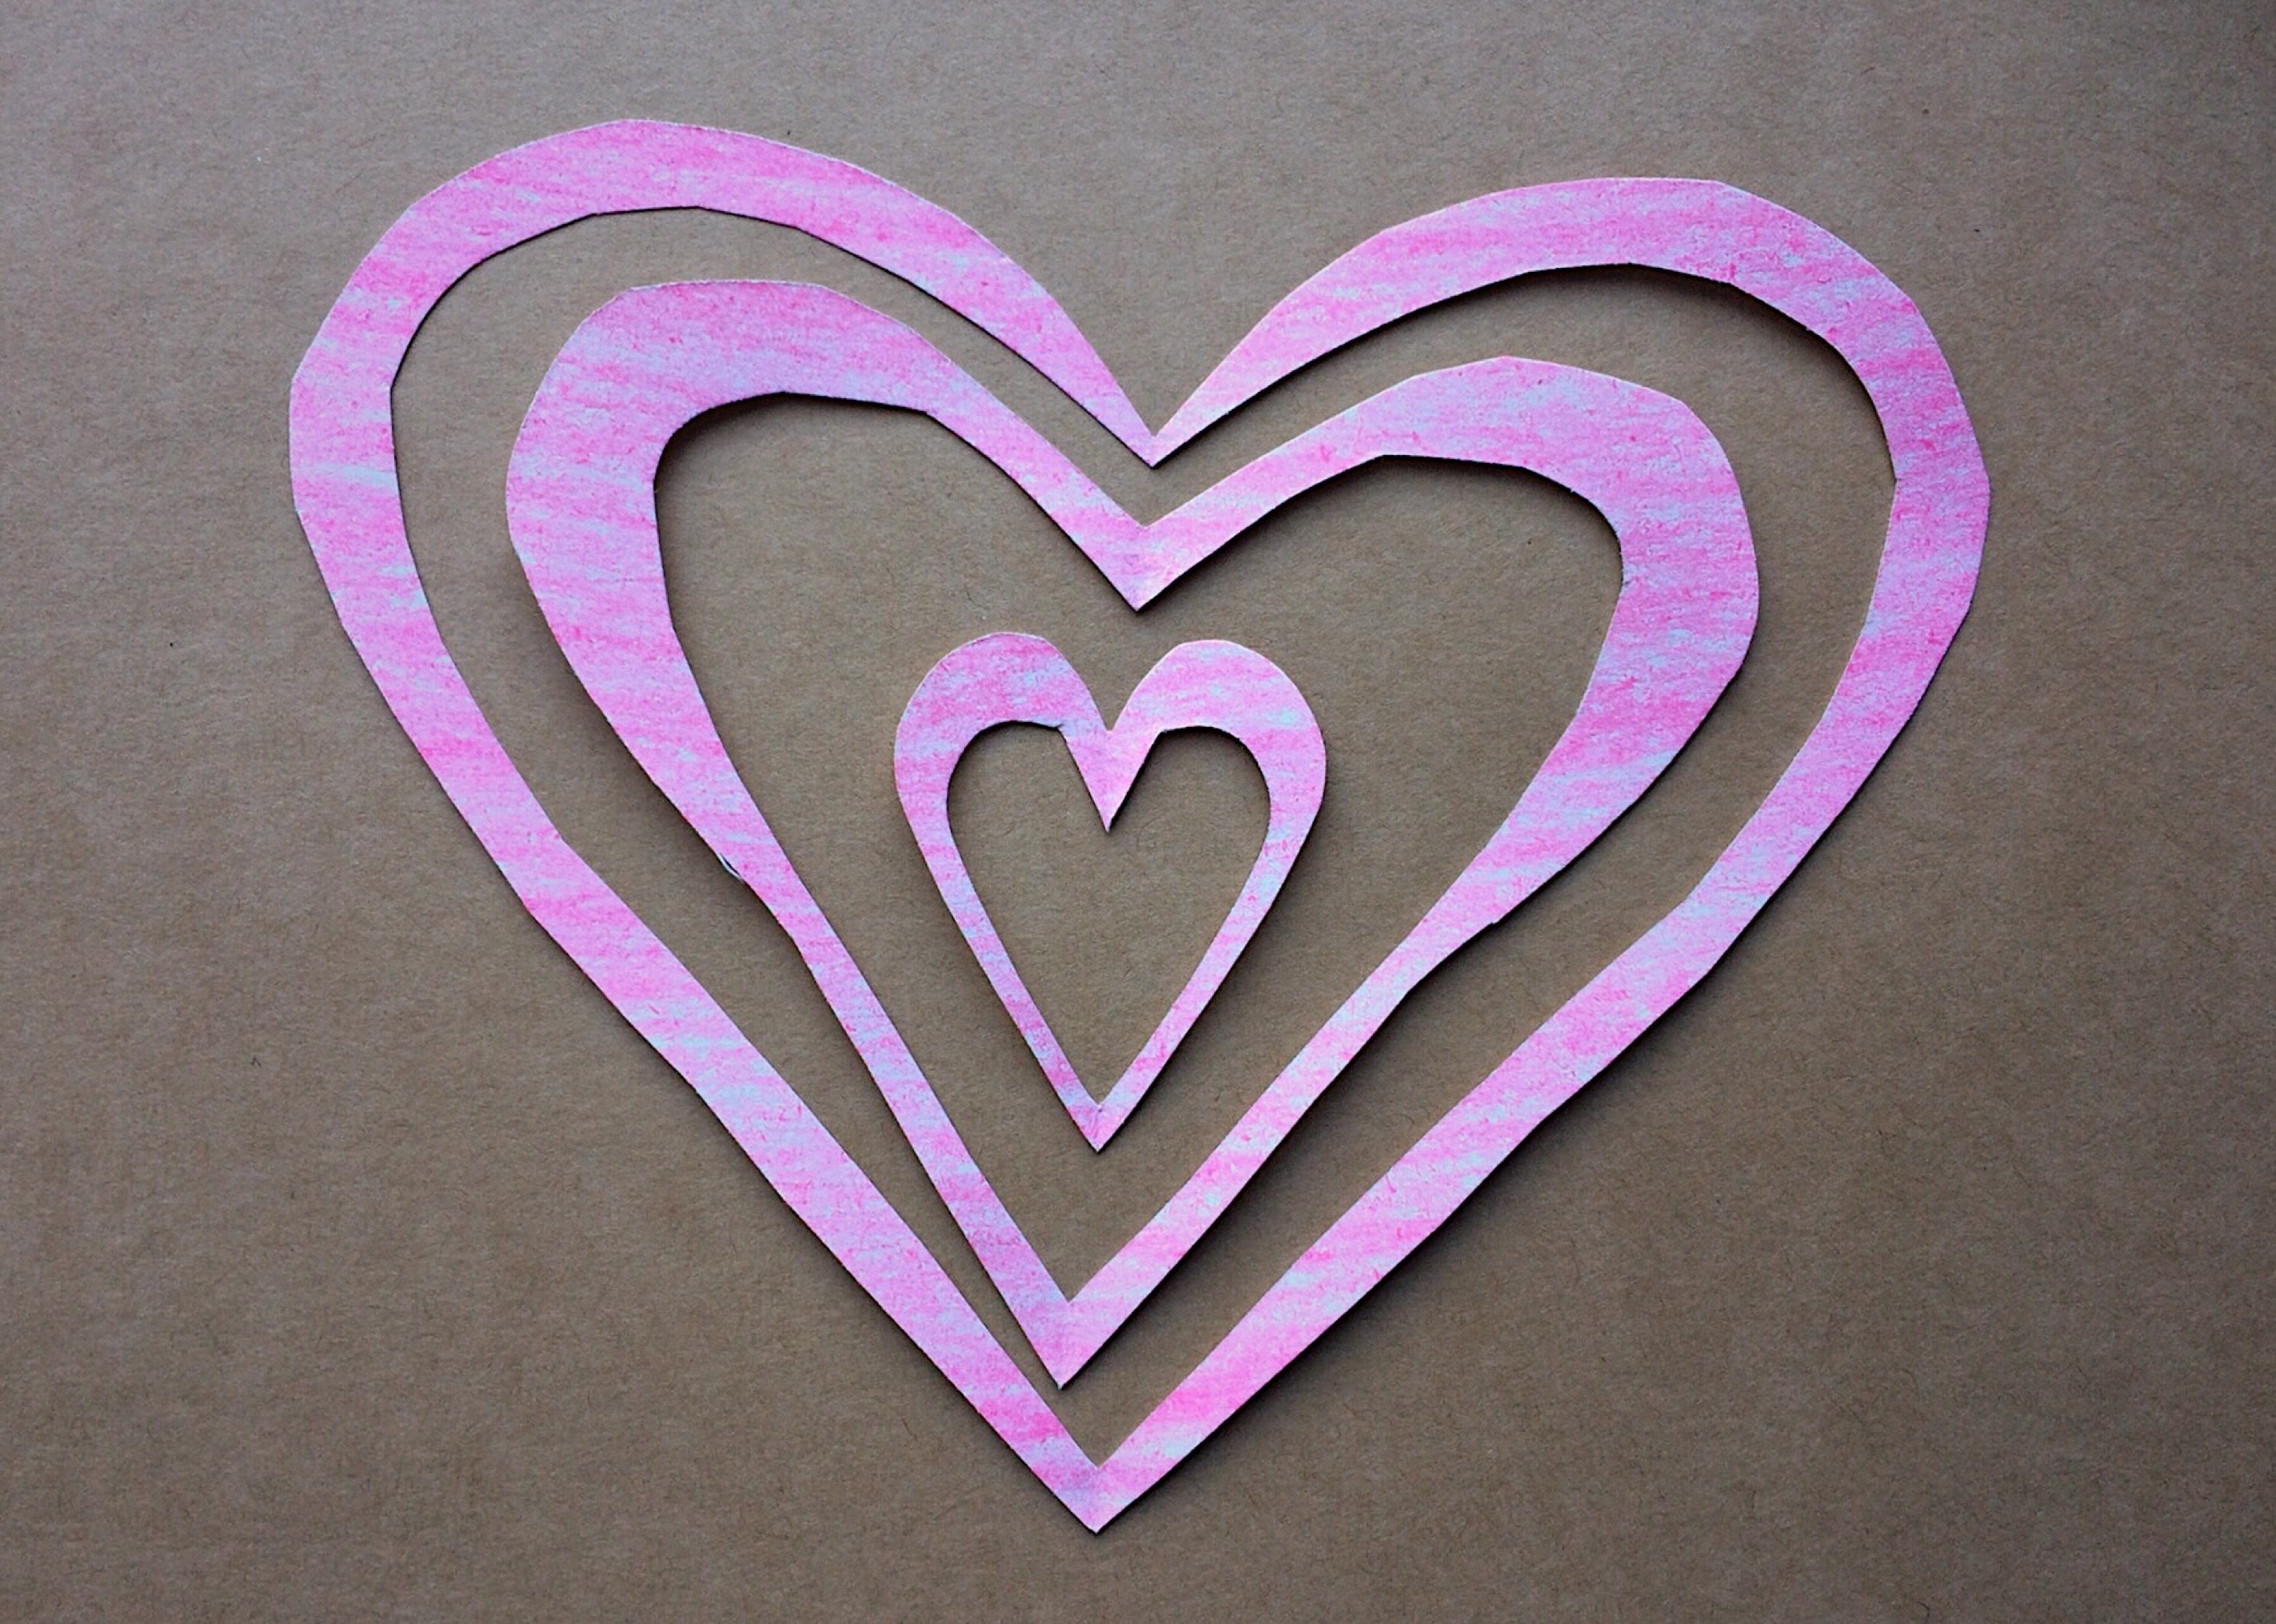
number, heart, pink, paper, dessert, human body, font, crafts, hearts, organ, valentine, valentine's day